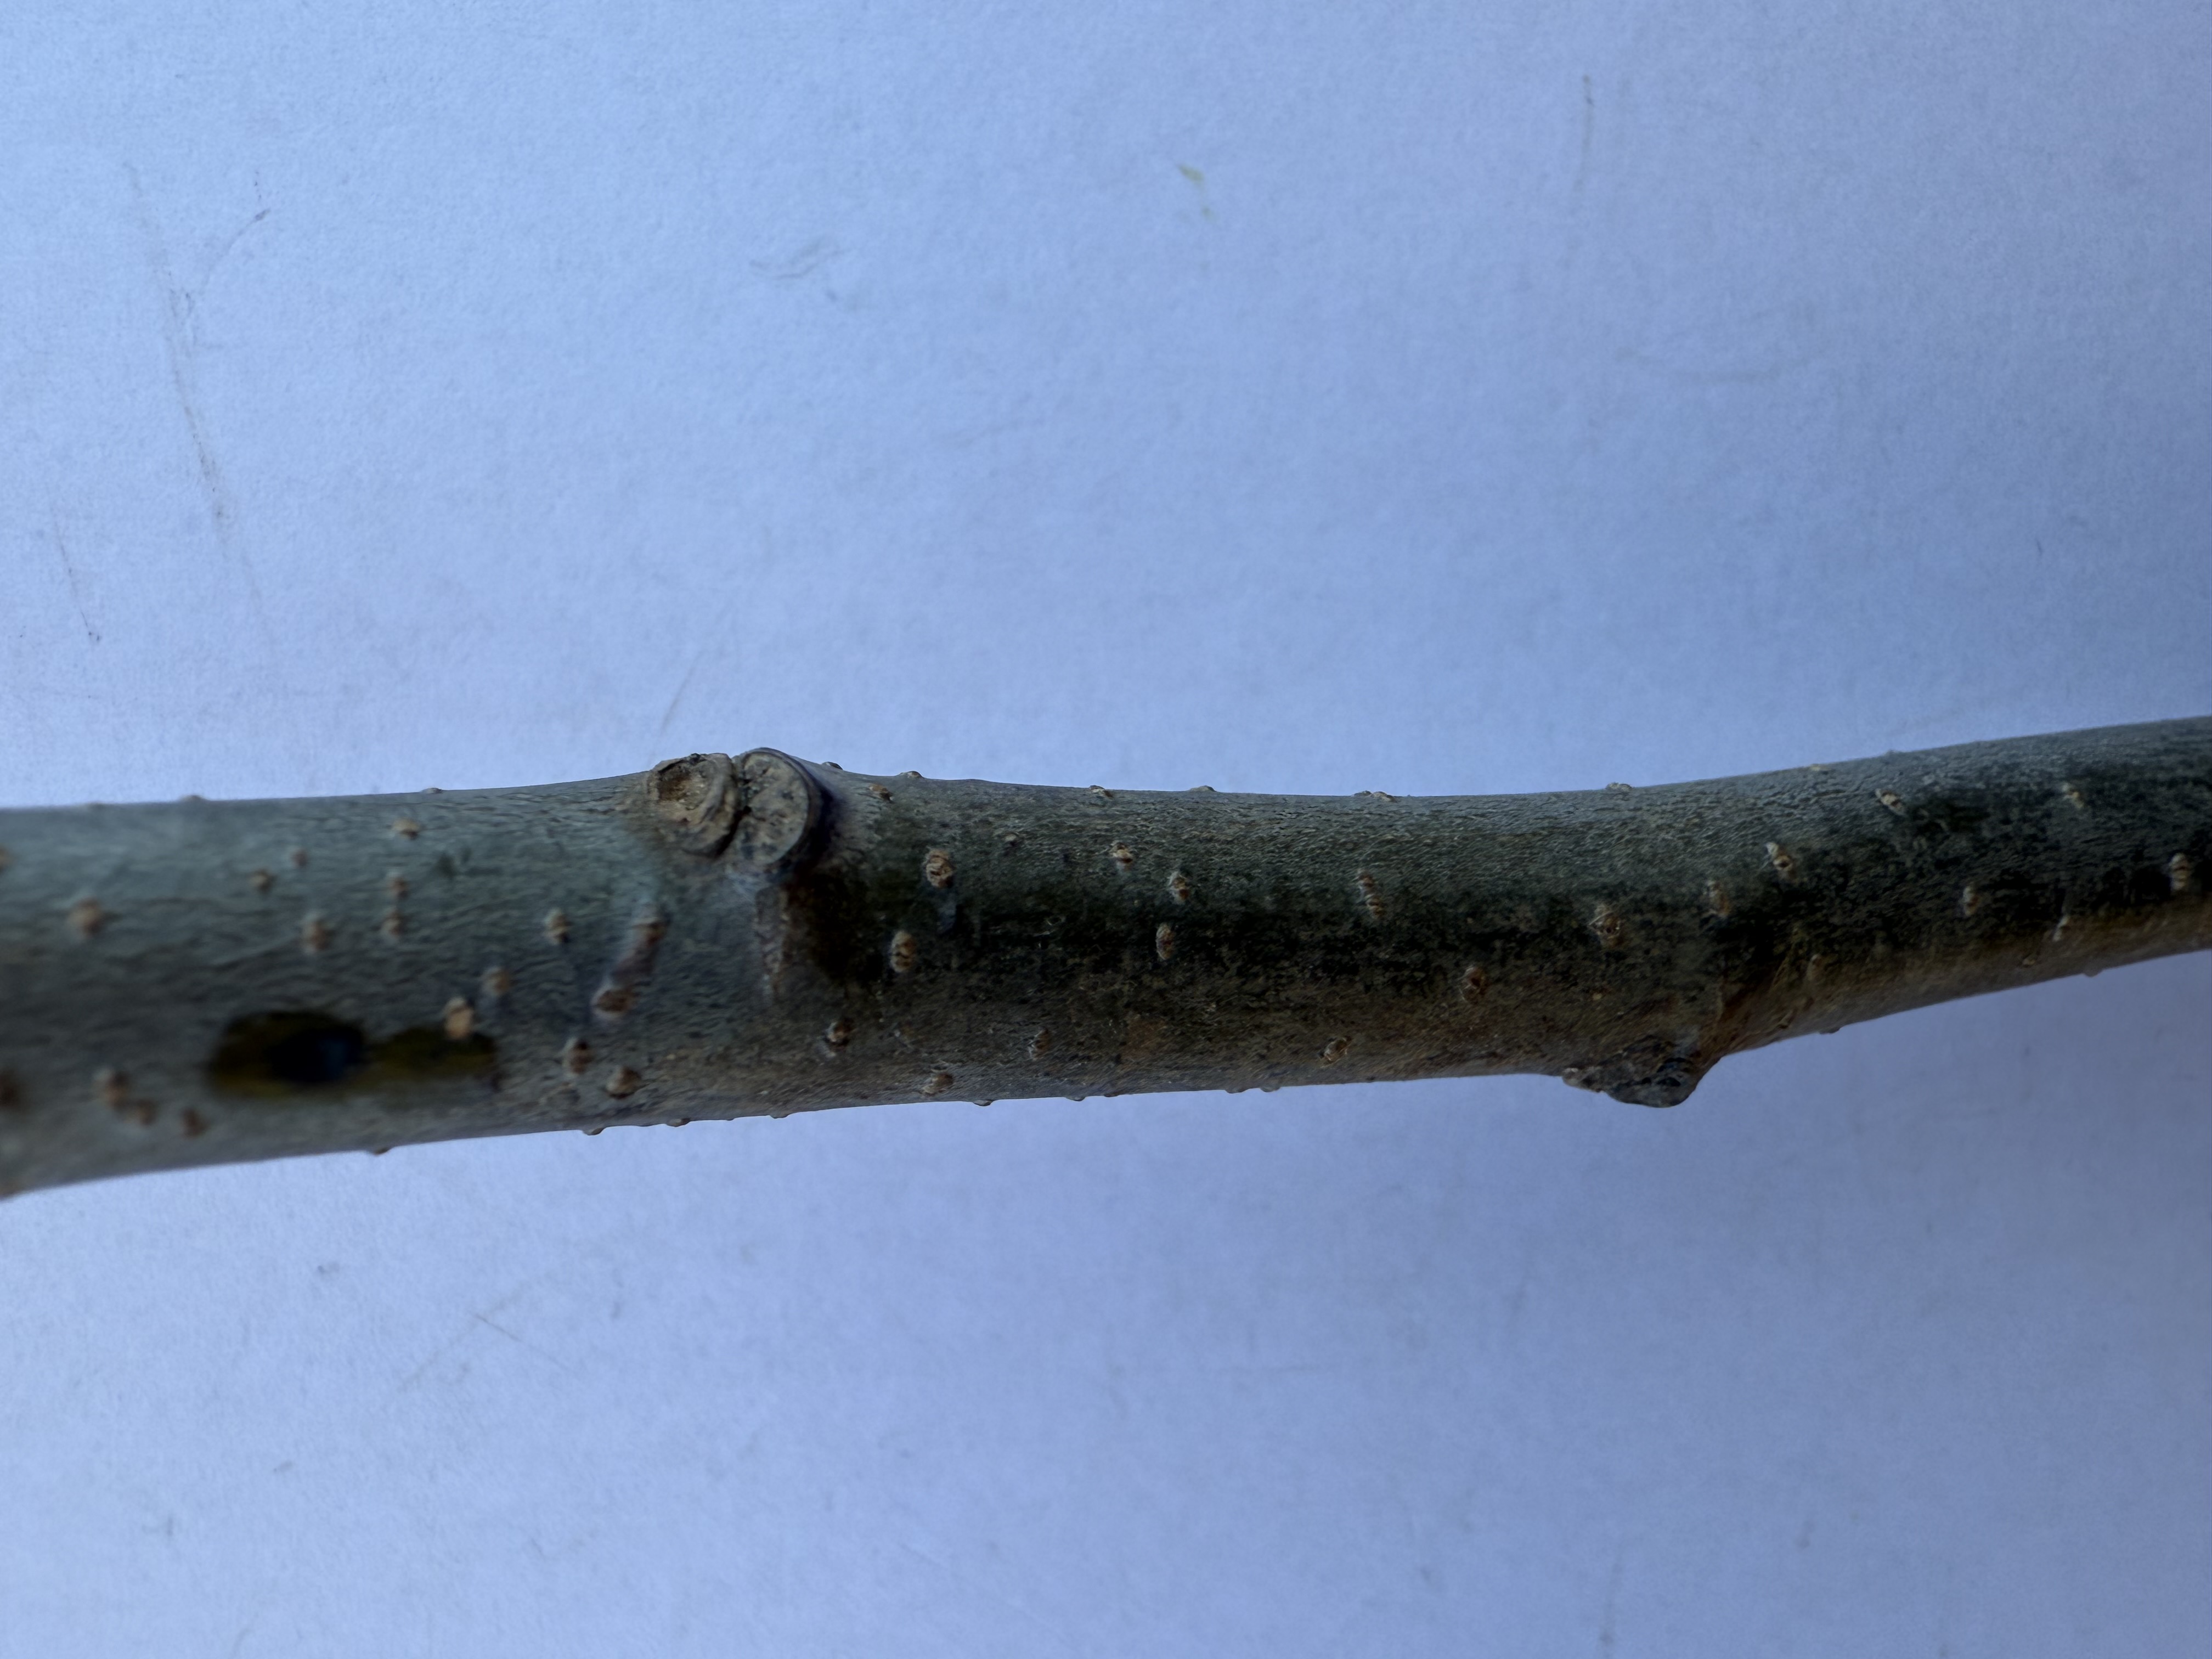
Variety: Chestnut